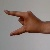
The image shows a hand gesture representing the letter 'Z' in Indian Sign Language.